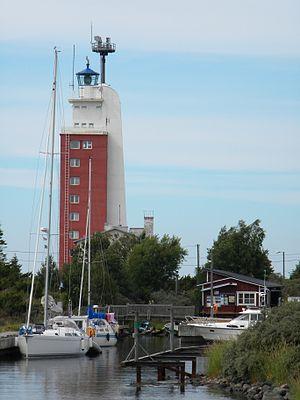
Rauma est une ville située au sud de la province de Satakunta, sur la rive orientale de la mer de Botnie. Positionnée à 94 kilomètres au nord de Turku et à 50 kilomètres au sud de Pori, la ville a su tirer parti de sa situation centrale dans les échanges avec l'occupant suédois entre le Moyen Âge et le début du XIXᵉ siècle, grâce notamment à son port, théâtre d'un commerce florissant.
Le phare de Kylmäpihlaja est un feu situé sur l'île de Kylmäpihlaja dans le golfe de Botnie, au large de la municipalité de Rauma, en région de Satakunta.